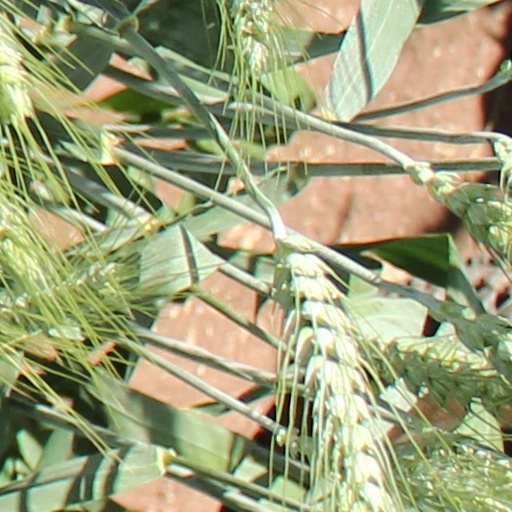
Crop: wheat